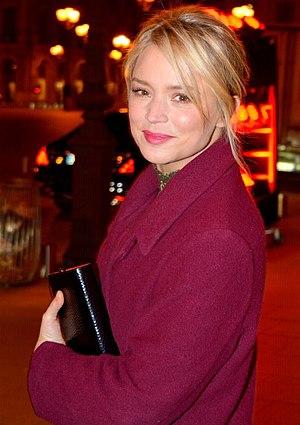
Virginie Efira à la soirée ""Révélations 2017"" des César du cinéma"
Virginie Efira est une actrice franco-belge, née le 5 mai 1977 à Schaerbeek. Elle a débuté en tant qu'animatrice à la télévision belge.